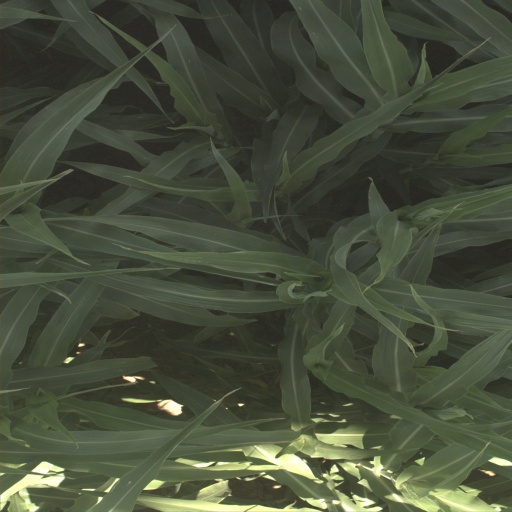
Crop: sorghum